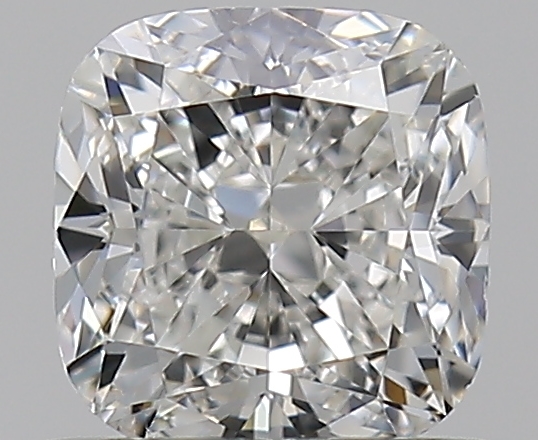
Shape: cushion
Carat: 0.7
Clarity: SI1
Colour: H
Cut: EX
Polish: EX
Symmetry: EX
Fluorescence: N
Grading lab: GIA
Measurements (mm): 4.91 x 4.81 x 3.32